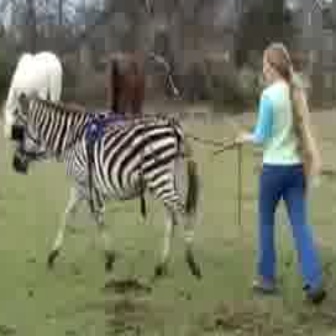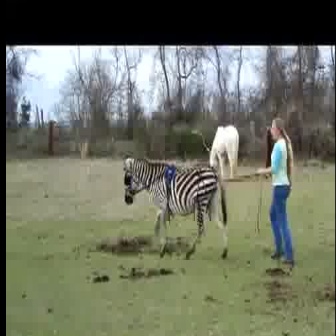
  Please identify the target specified by the bounding box [1,81,206,286] in the first image and locate it in the second image. Return the coordinates in [x_min,y_min,x_max,y_max] format.
Answer: [122,149,232,259]